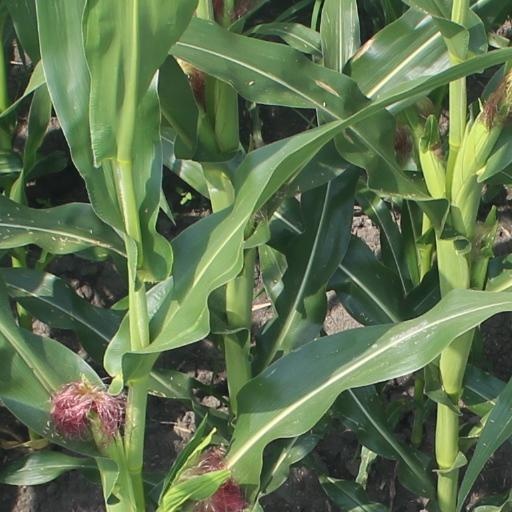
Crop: maize; corn